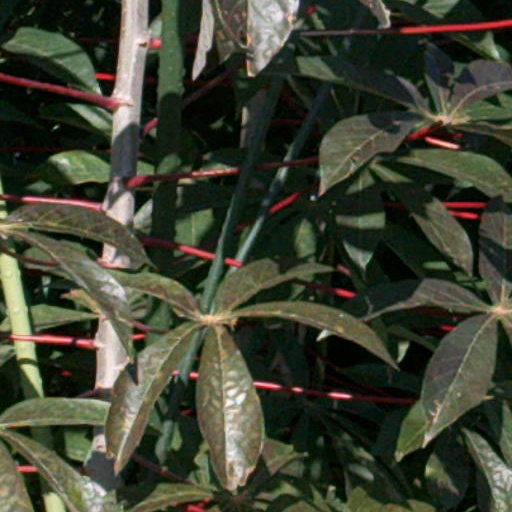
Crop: cassava